Douglas Sargent

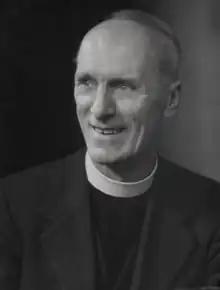
Douglas Sargent in 1962

Sargent was born near London, and educated at Watford Grammar School for Boys, King's College, Cambridge and the London College of Divinity; and ordained in 1932. His first post was as Curate at Willian, Hertfordshire. Subsequently, he embarked on a long spell as a missionary in Sichuan Province at West China Union University, where he worked as a lecturer. During his stay in Sichuan, he became chaplain to Bishop C. T. Song and assistant secretary for the Church Missionary Society. In 1942 he married Imogene Ward, the daughter of American Methodist missionaries. From 1947 to 1948 he studied at Union Theological Seminary, New York. From 1961 until 1962 he was principal of the Church Missionary Society when he was elevated to the episcopate, a post he held until his retirement to York. He was ordained into bishop's orders on St James's Day 1962 (25 July), by Donald Coggan, Archbishop of York, at York Minster.